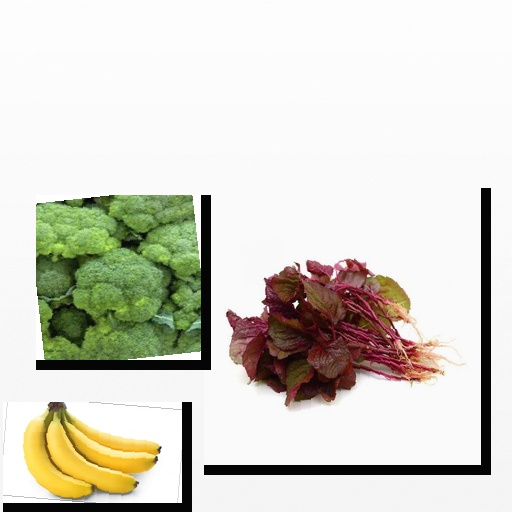
Food items: broccoli, banana, amaranth